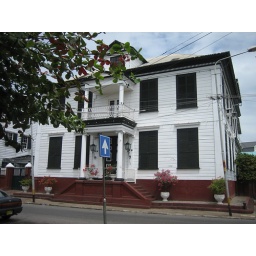
Old wooden house in Paramaribo